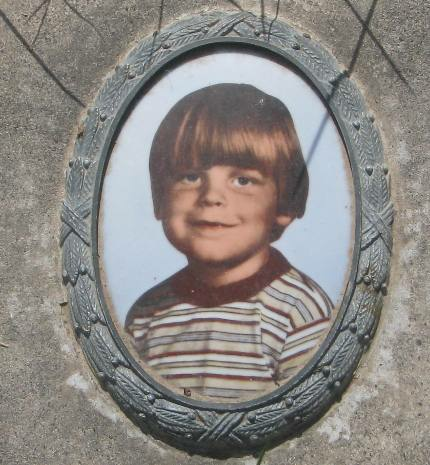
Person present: No